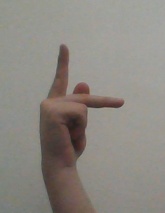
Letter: dha